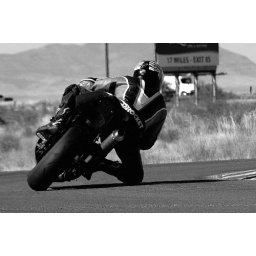
messing around with black and white